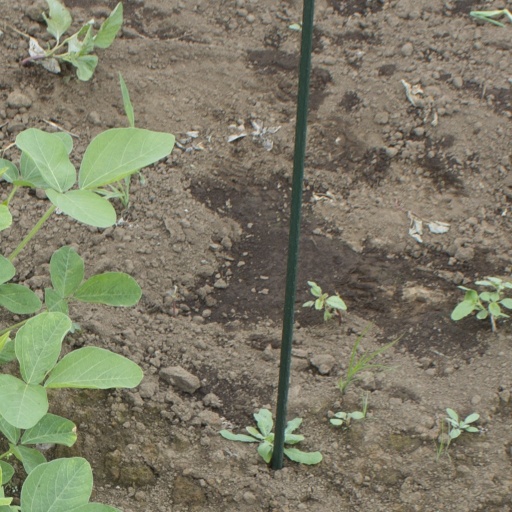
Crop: soybean